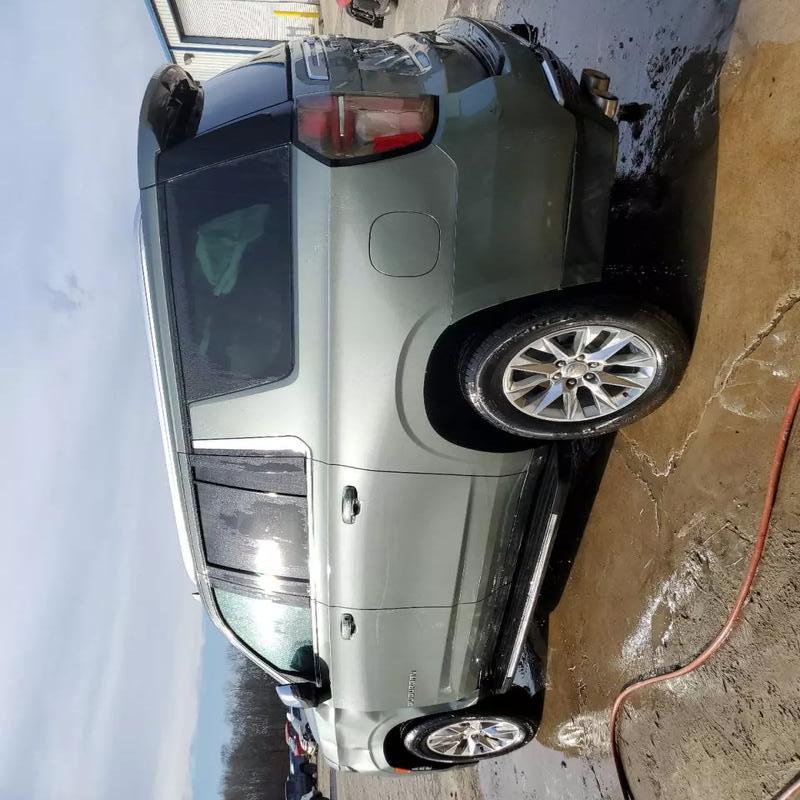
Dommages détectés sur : aile avant gauche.
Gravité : mineur